Massacre Canyon

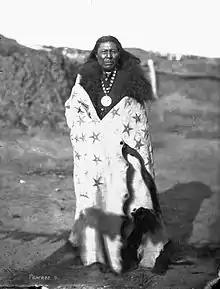
La-Roo-Chuck-A-La-Shar (Sun Chief) was a Pawnee chief who died fighting the Lakota at Massacre Canyon.

A Pawnee hunting group—roughly 400 men, women and children—were located in camp near present-day Trenton on August 4, 1873. Trail Agent John W. Williamson stayed in the camp with his visitor Lester Beach Platt.